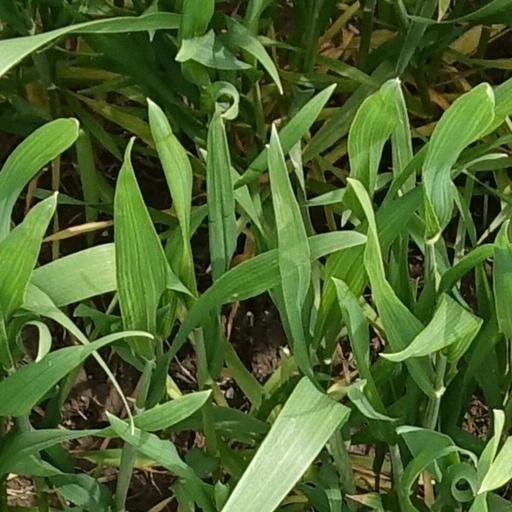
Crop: wheat